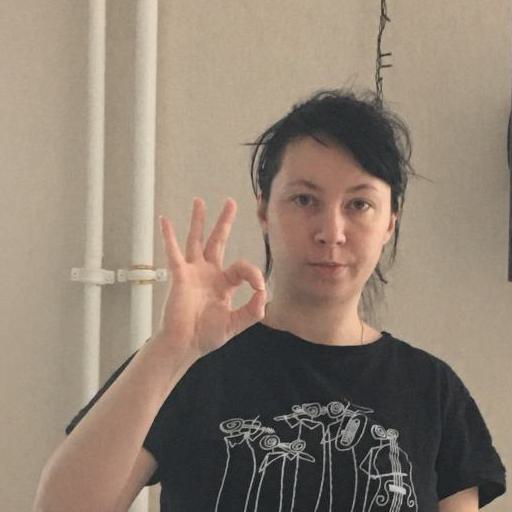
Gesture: ok